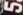
Number: 5